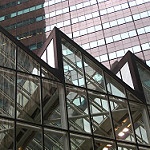
Label: buildings